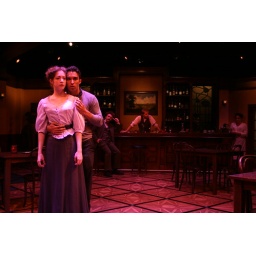
"I remember a blue-green bed with a rose colored spread over it." {tlh}